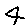
Label: 4